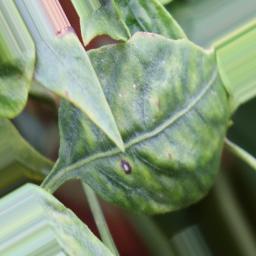
Label: cercospora